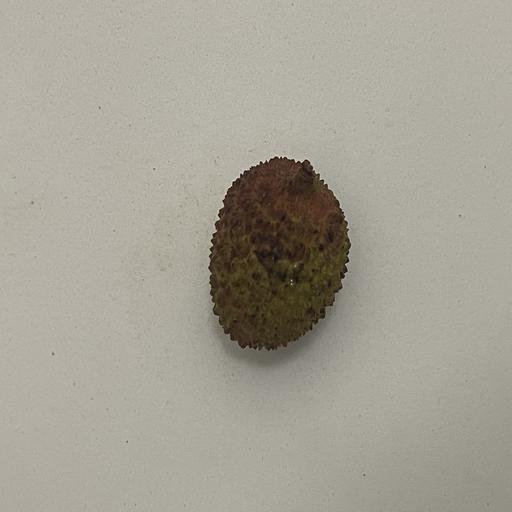
Crop type: Lichi